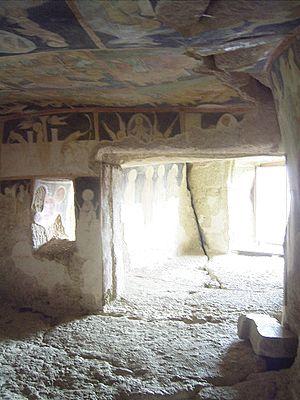
Les églises rupestres d'Ivanovo sont un ensemble d'églises, chapelles et monastères creusés dans la roche, situés à proximité du village d'Ivanovo en Bulgarie. la plus vieille église date du XIIᵉ siècle. Le 22 octobre 1979, les églises furent inscrites sur la liste du patrimoine mondial de l'UNESCO. Les églises se trouvent à environ 20 kilomètres au sud de Roussé, sur les contreforts de Russenski Lom.